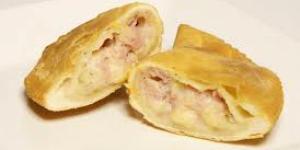
empanaditas de jamon y queso